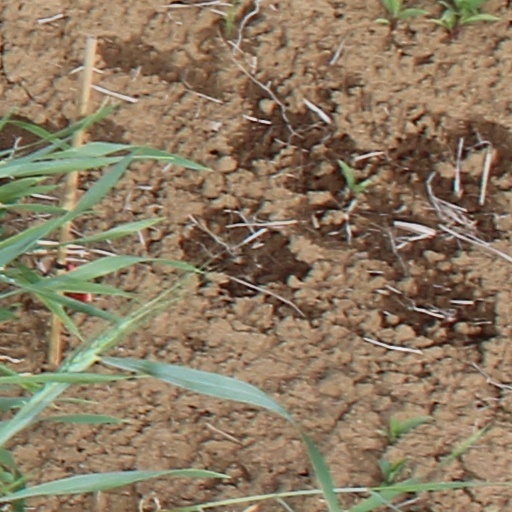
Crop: wheat